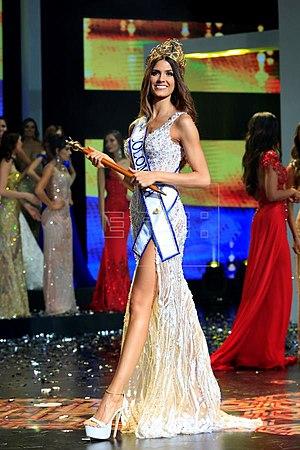
Gabriela Tafur Náder, née le 7 juillet 1993 à Cali est une reine de beauté colombienne, élue Miss Colombie 2019. Elle représentera la Colombie à Miss Univers.